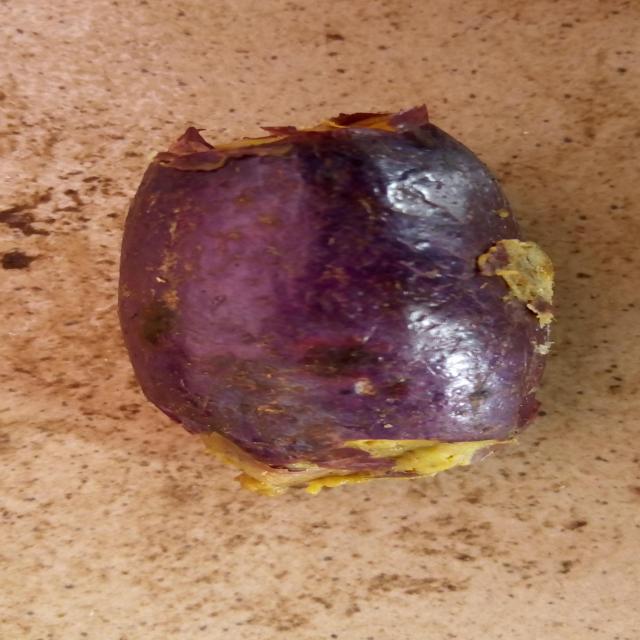
Plum grade: rotten